Villa Rica, Georgia

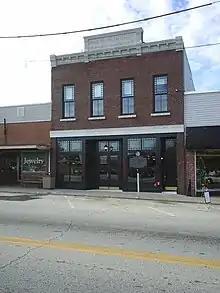
Berry's Pharmacy with historical marker out front

Villa Rica currently has four historical markers. The first one was erected in 1994 marking the birthplace of Thomas A. Dorsey, the father of gospel songs. Dorsey learned about music as a child at Mt. Prospect Baptist Church. After leaving Villa Rica, Dorsey became a famous blues musician known as Georgia Tom. After the death of his first wife and son, he returned to religious music, but the influence of the blues resulted in the creation of a new style of music which was eventually referred to as gospel.